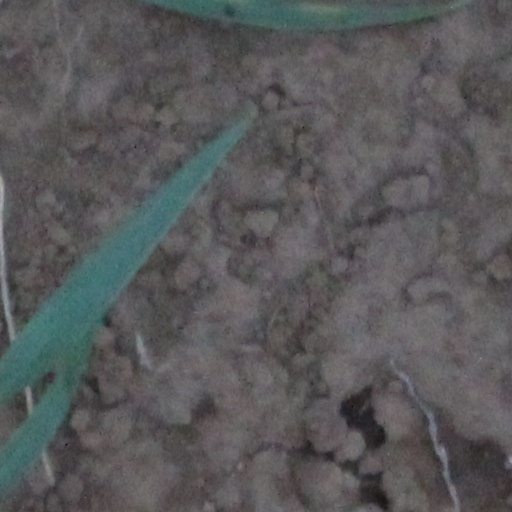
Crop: wheat